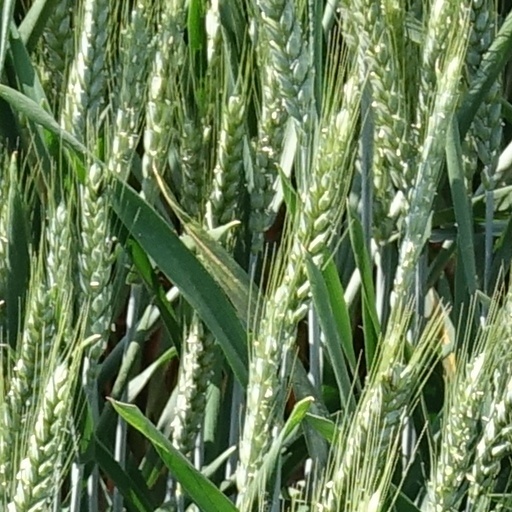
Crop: wheat